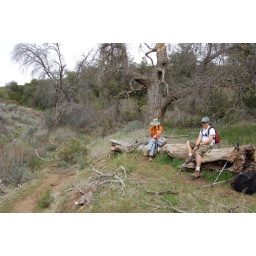
Even when in the backcountry, it's possible to harass the teenager into walking the dog and doing homework via cell phone.